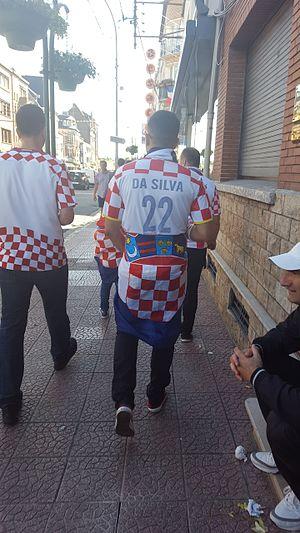
Supporter croate, portant un maillot floqué au nom d'Eduardo da Silva, dans les rues de Lens, le 25 juin 2016.